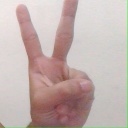
अक्षर: क